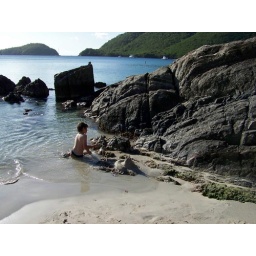
This kid was playing in the sand and building a sand castle.